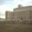
Label: castle